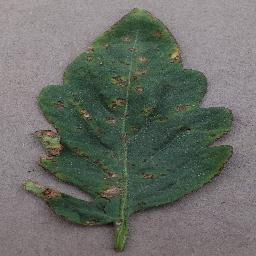
Label: Tomato___Bacterial_spot